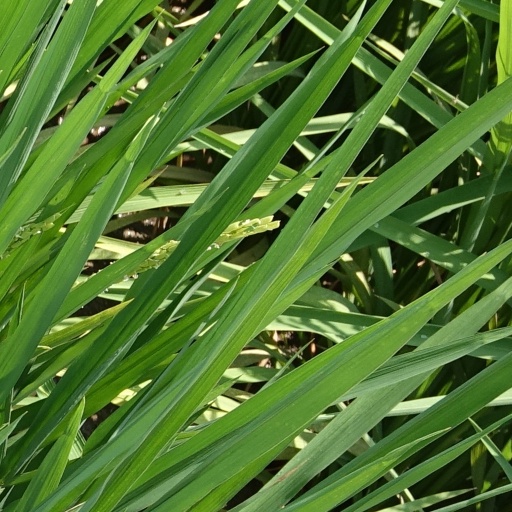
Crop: rice